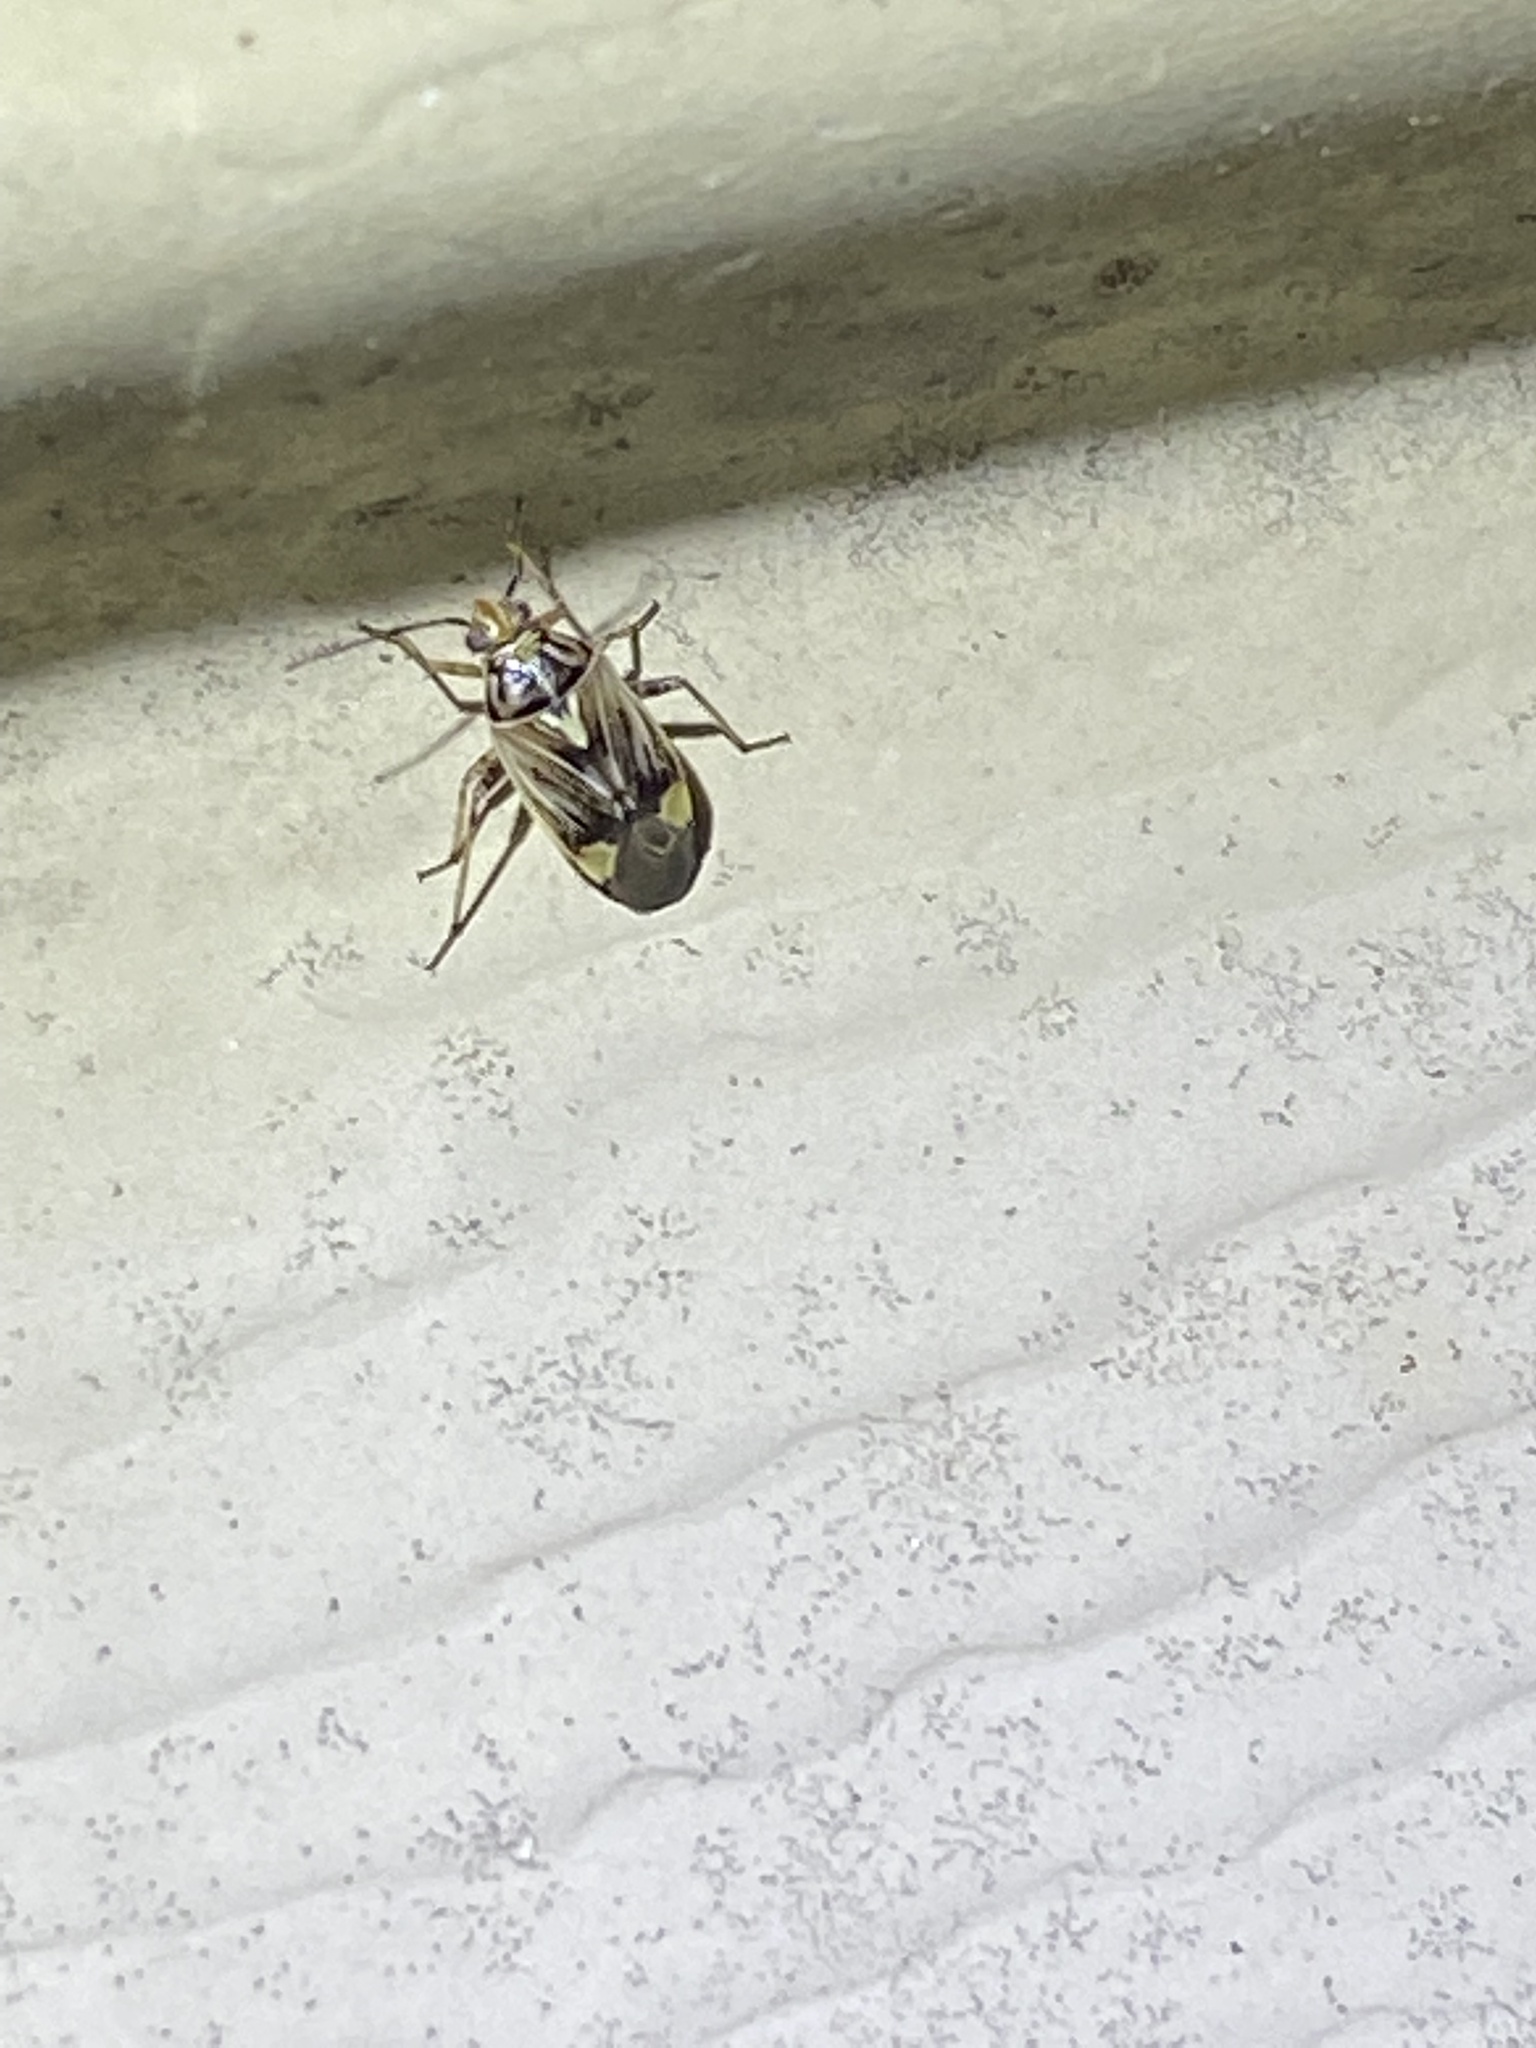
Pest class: lygus_bug